Alfredo Adum

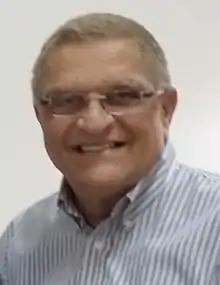
Adum in 2016

Alfredo Adum Ziadé (20 February 1952 – 24 November 2023) was an Ecuadorian lawyer and politician. A member of the Ecuadorian Roldosist Party, he served as Prefect of Guayas Province from 1984 to 1986, was a member of the National Congress from 1988 to 1990, and was from 1996 to 1997.